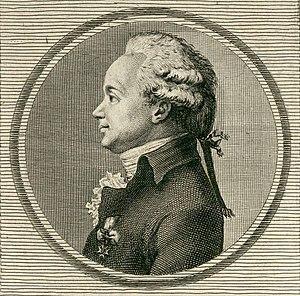
La Blache, Alexandre-Joseph Falcoz de (1739-1799)
Alexandre Joseph de Falcoz de La Blache né le 11 avril 1739 à Anjou et mort le 4 décembre 1799, troisième comte de La Blache, est un général français, député du Dauphiné aux États généraux de 1789 et à l'Assemblée constituante.